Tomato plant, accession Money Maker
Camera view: tilt-top (135 deg); turntable rotation: 300 degrees
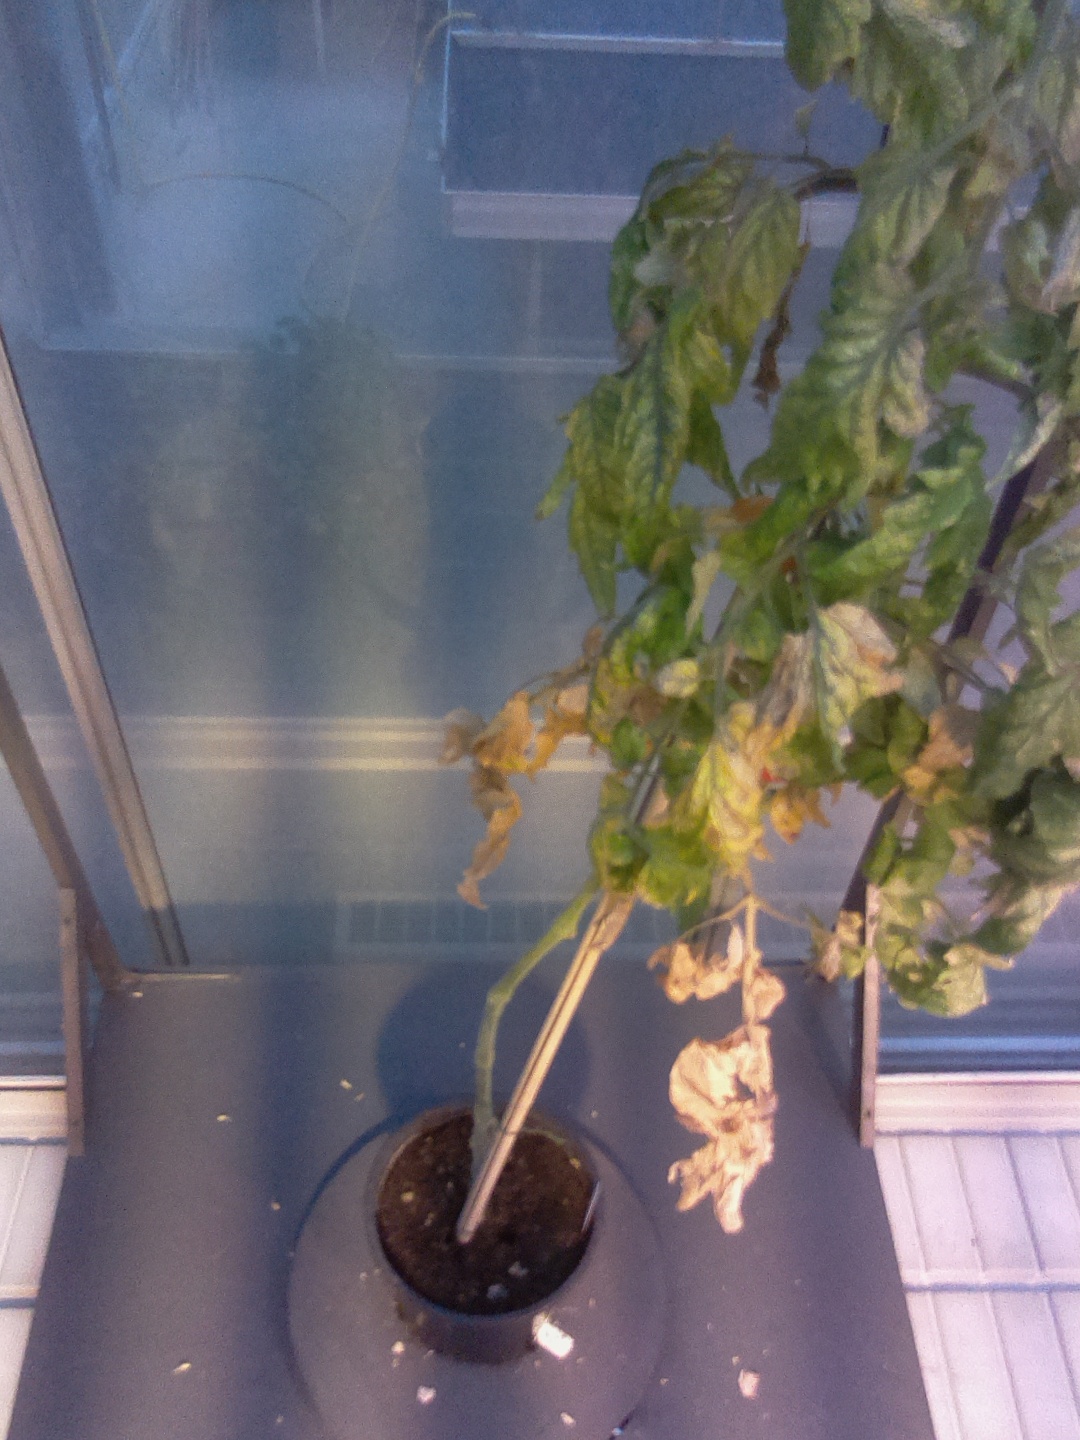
BBCH growth stage 84: 40%-50% of fruits show typical fully ripe color